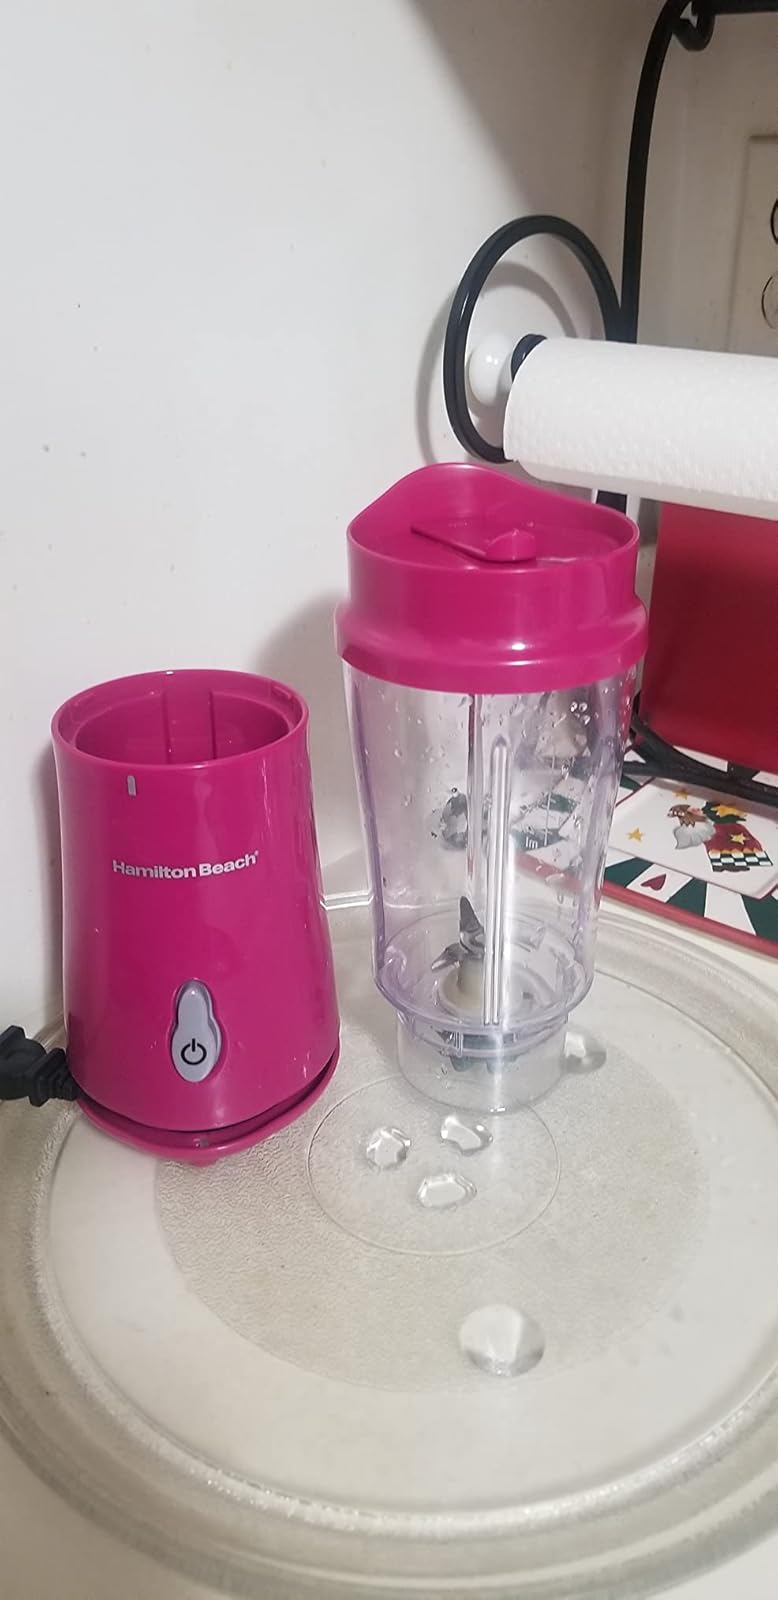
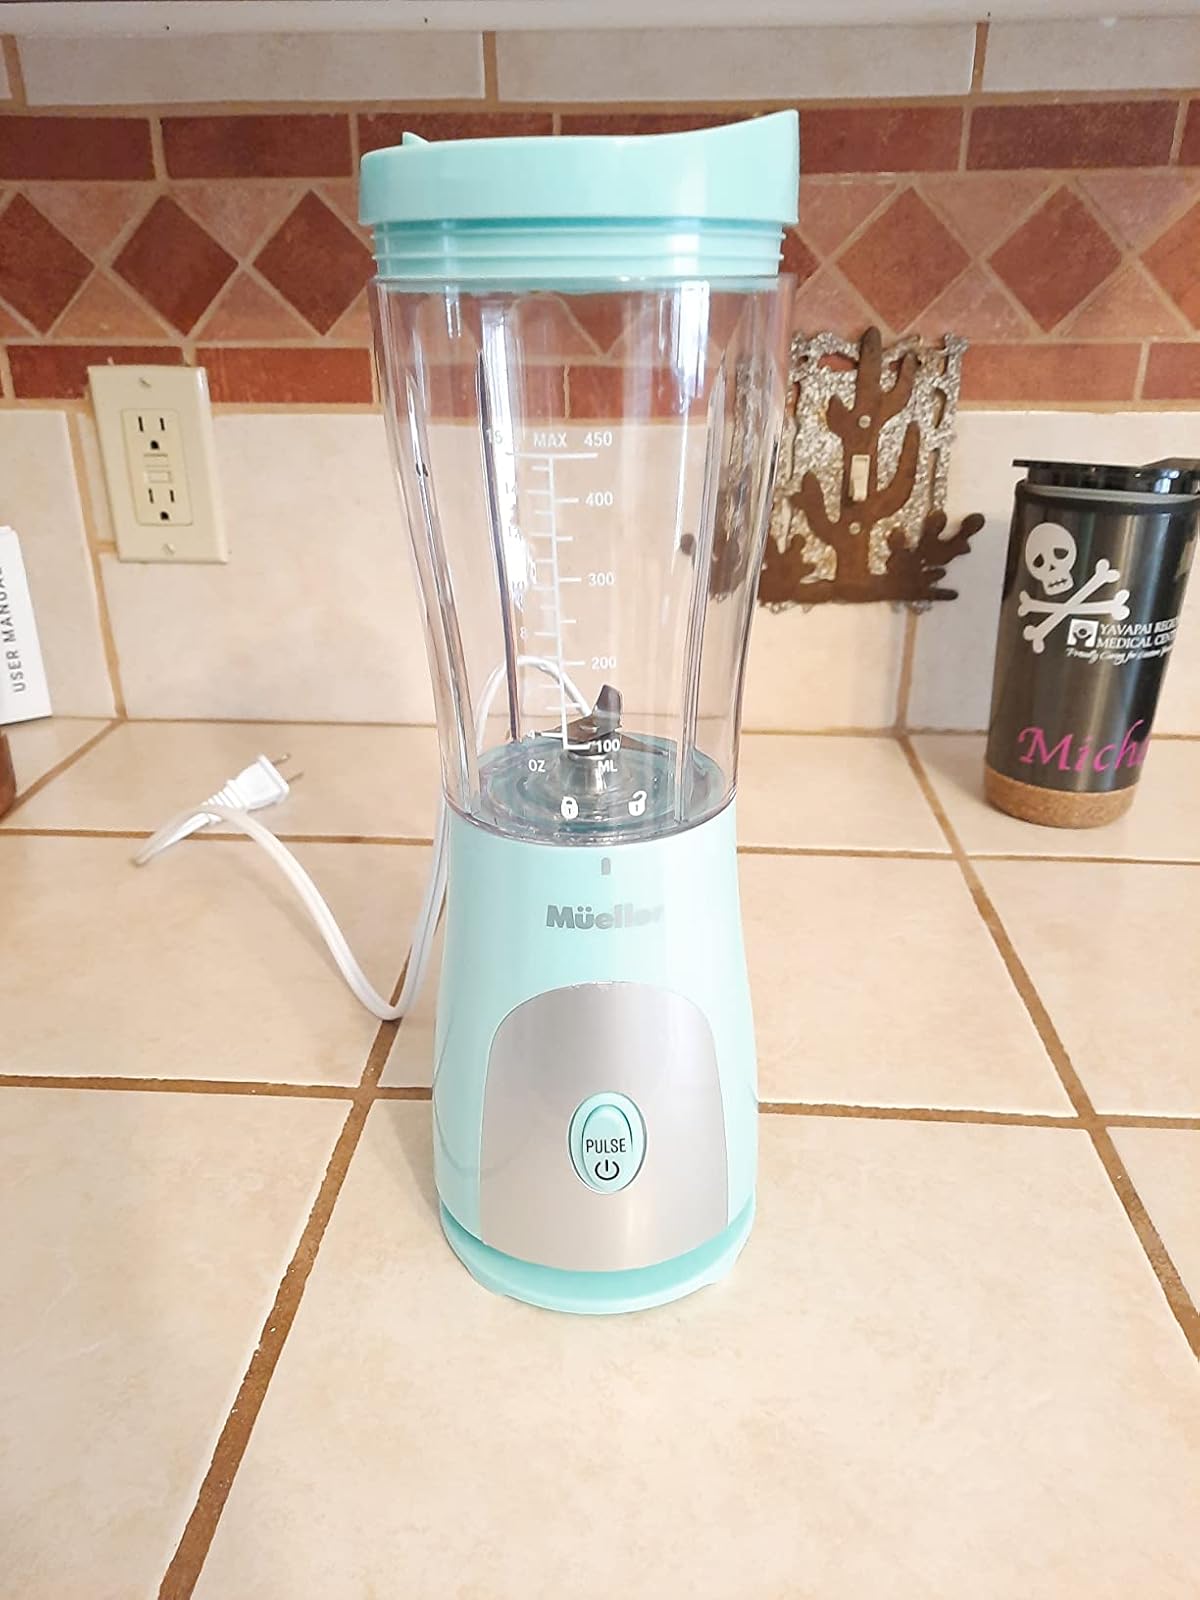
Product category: items_blender
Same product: no